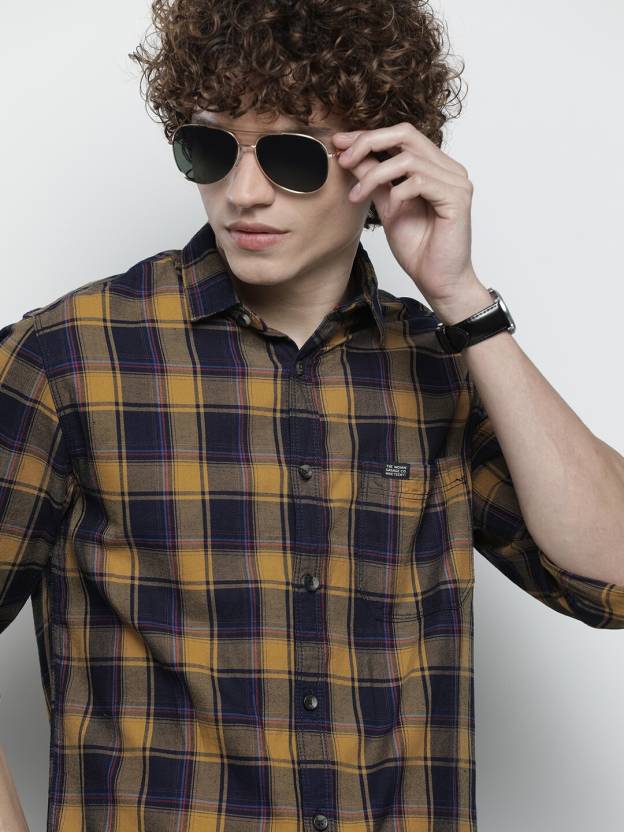
Product: Men Regular Fit Checkered Casual Shirt
Price: ₹559
Colors: Blue
Pattern: Checkered